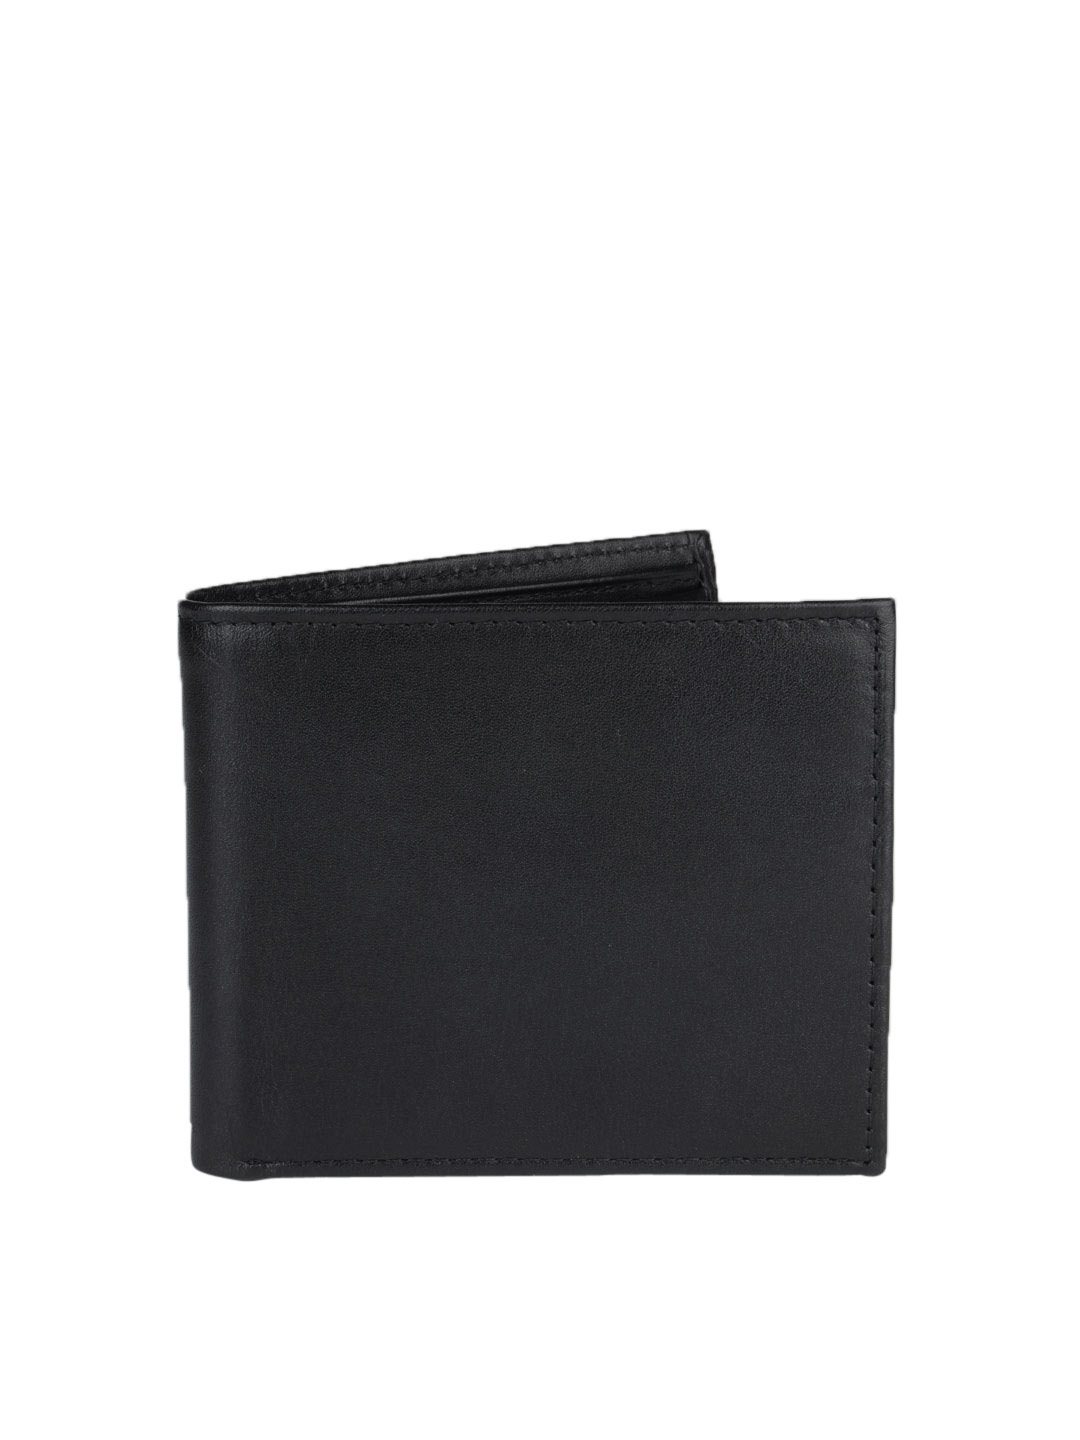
OTLS Men Laurel Black Wallet
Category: Accessories / Wallets / Wallets
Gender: Men
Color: Black
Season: Summer 2012
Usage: Casual